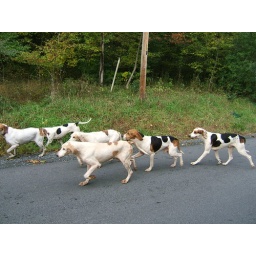
We had to stop in the middle of the road for some people on horseback herding all these cute dogs!